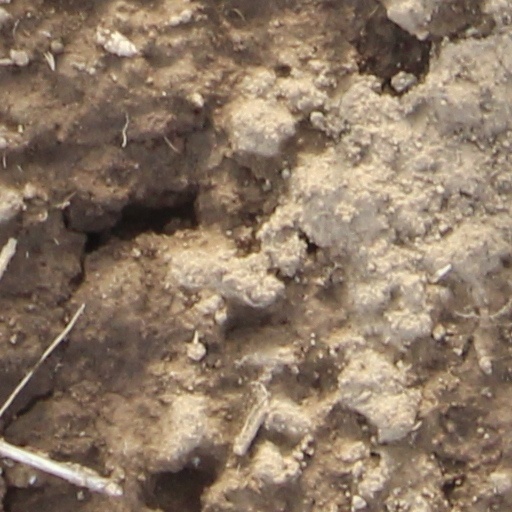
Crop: wheat